Marii Hasegawa

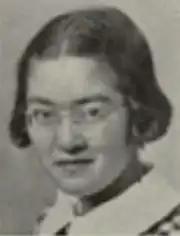
Marii Kyogoku (later Hasegawa), from the 1938 yearbook of the University of California, Berkeley

Marii Hasegawa (September 17, 1918 – July 1, 2012), born Kyogoku Marii, was a peace activist known for her fifty years of work with the Women's International League for Peace and Freedom, including serving as its president during the Vietnam War.